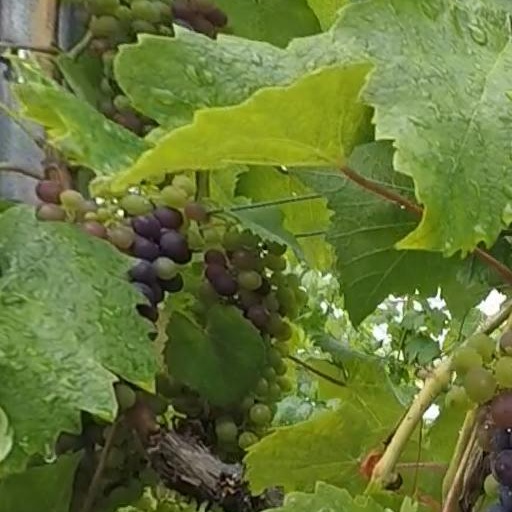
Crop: grape